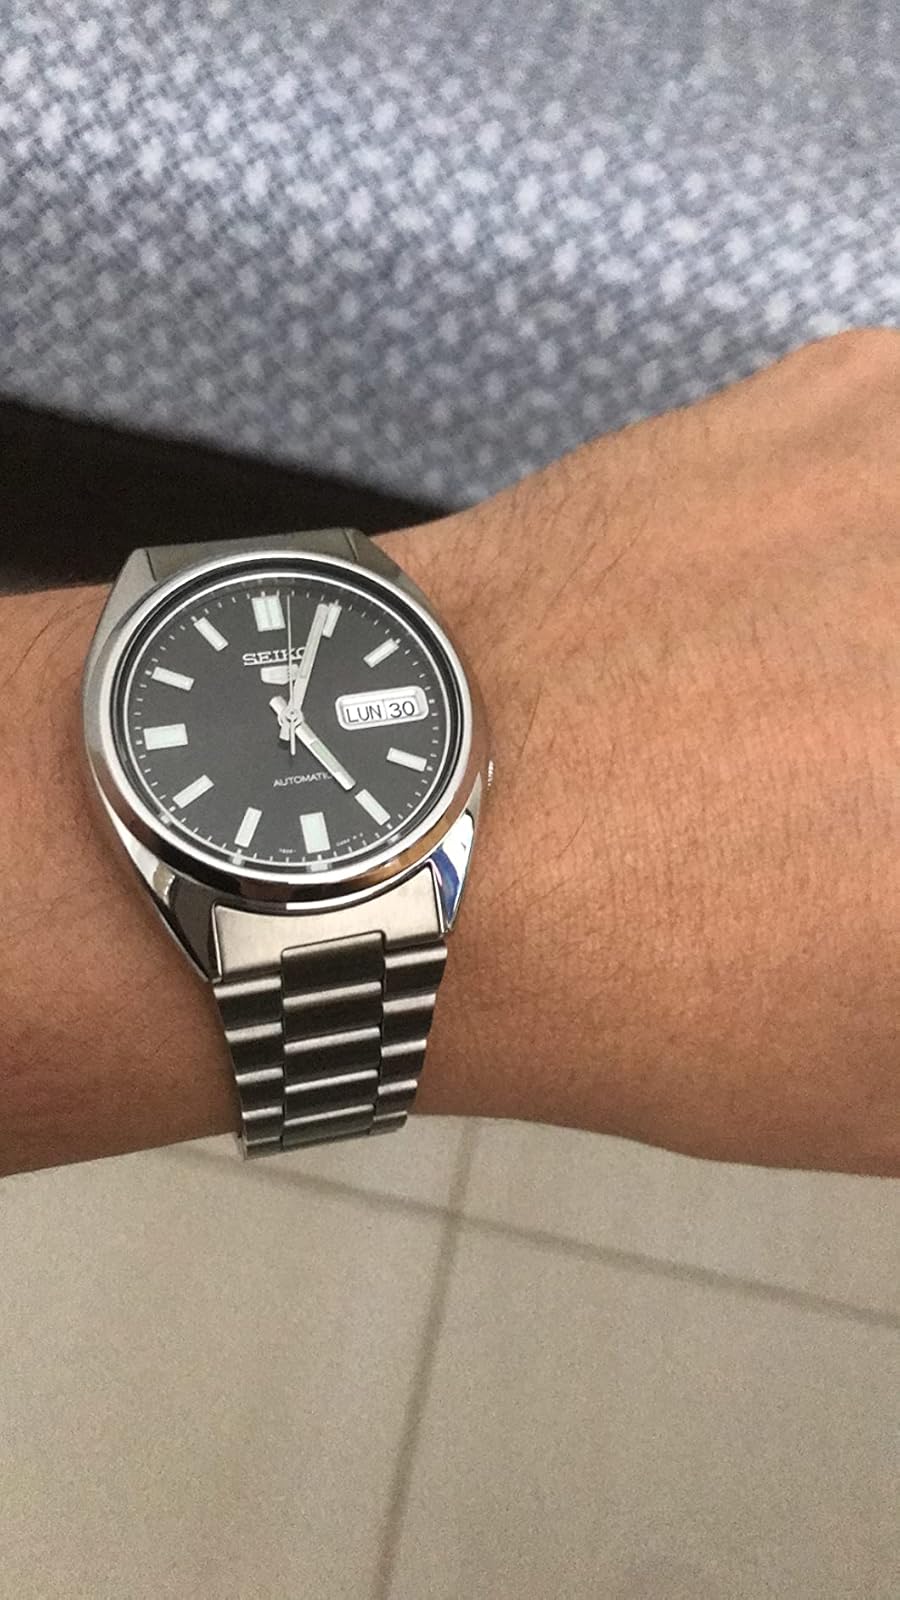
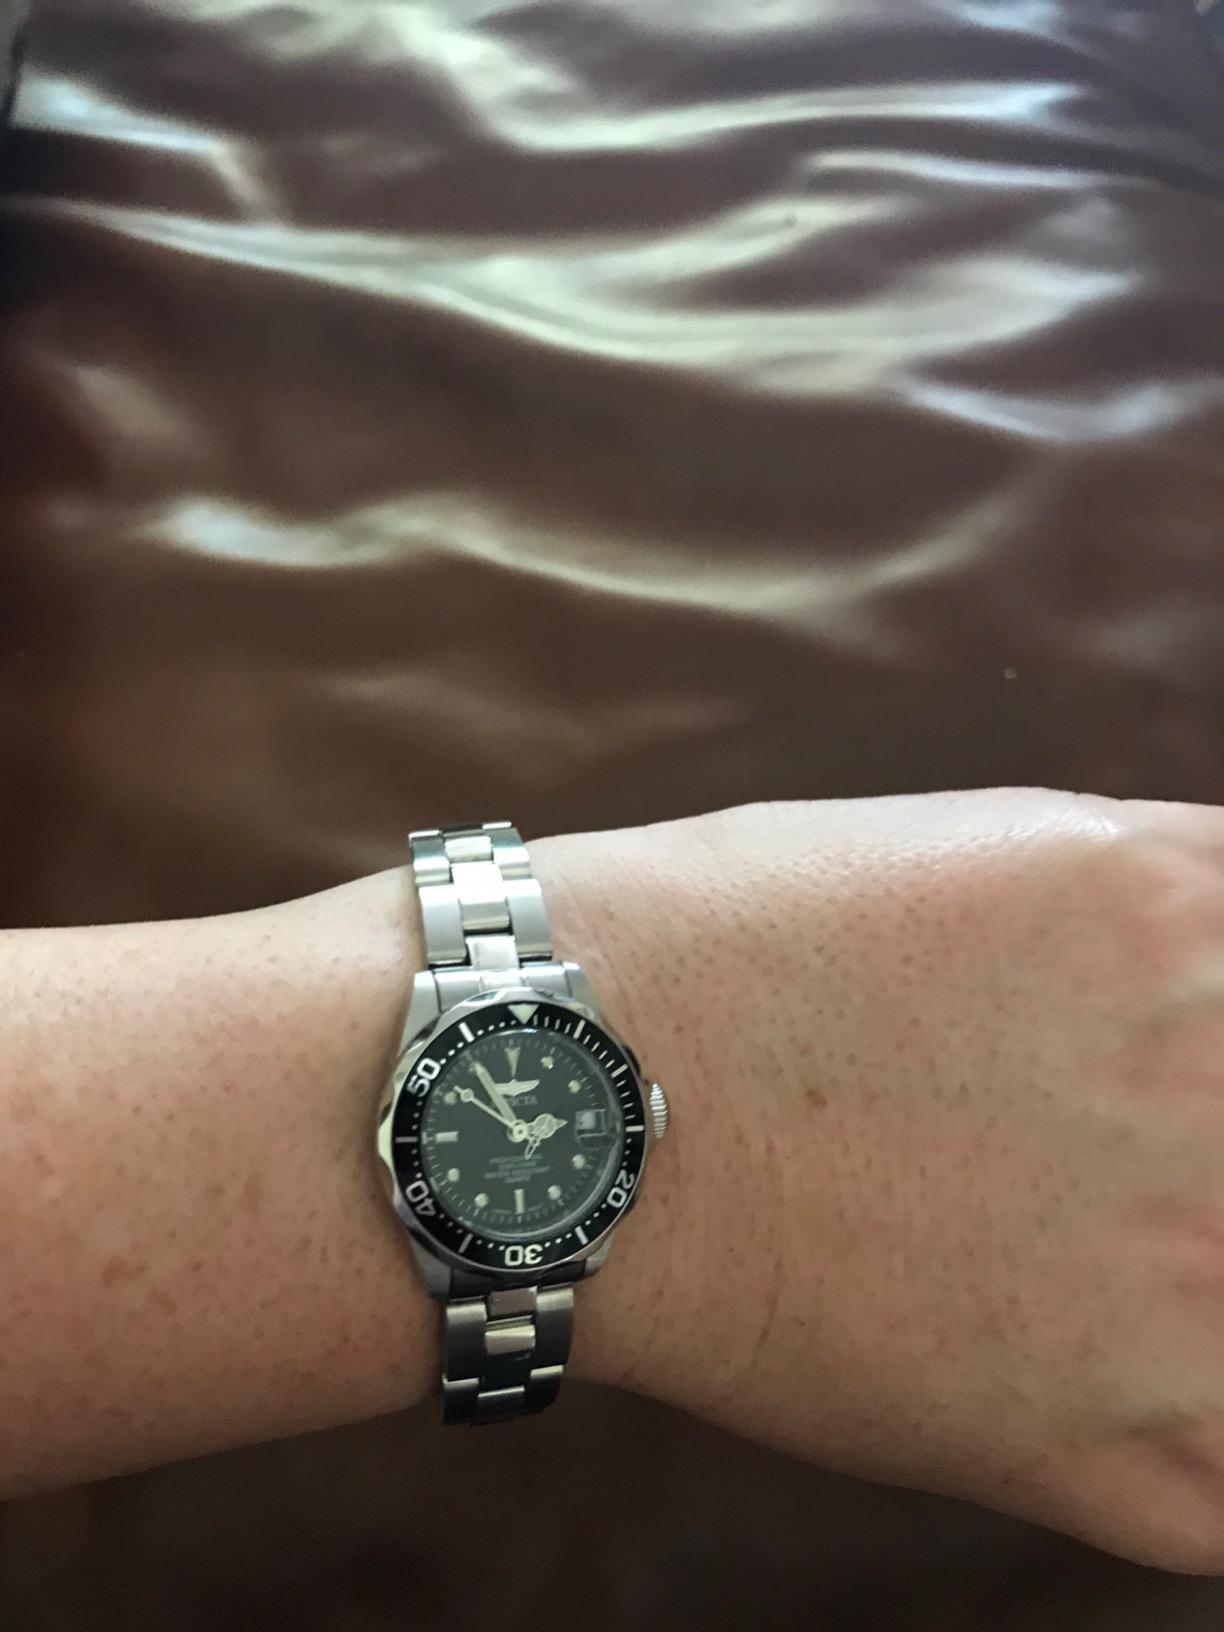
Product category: accessories_watch
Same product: no